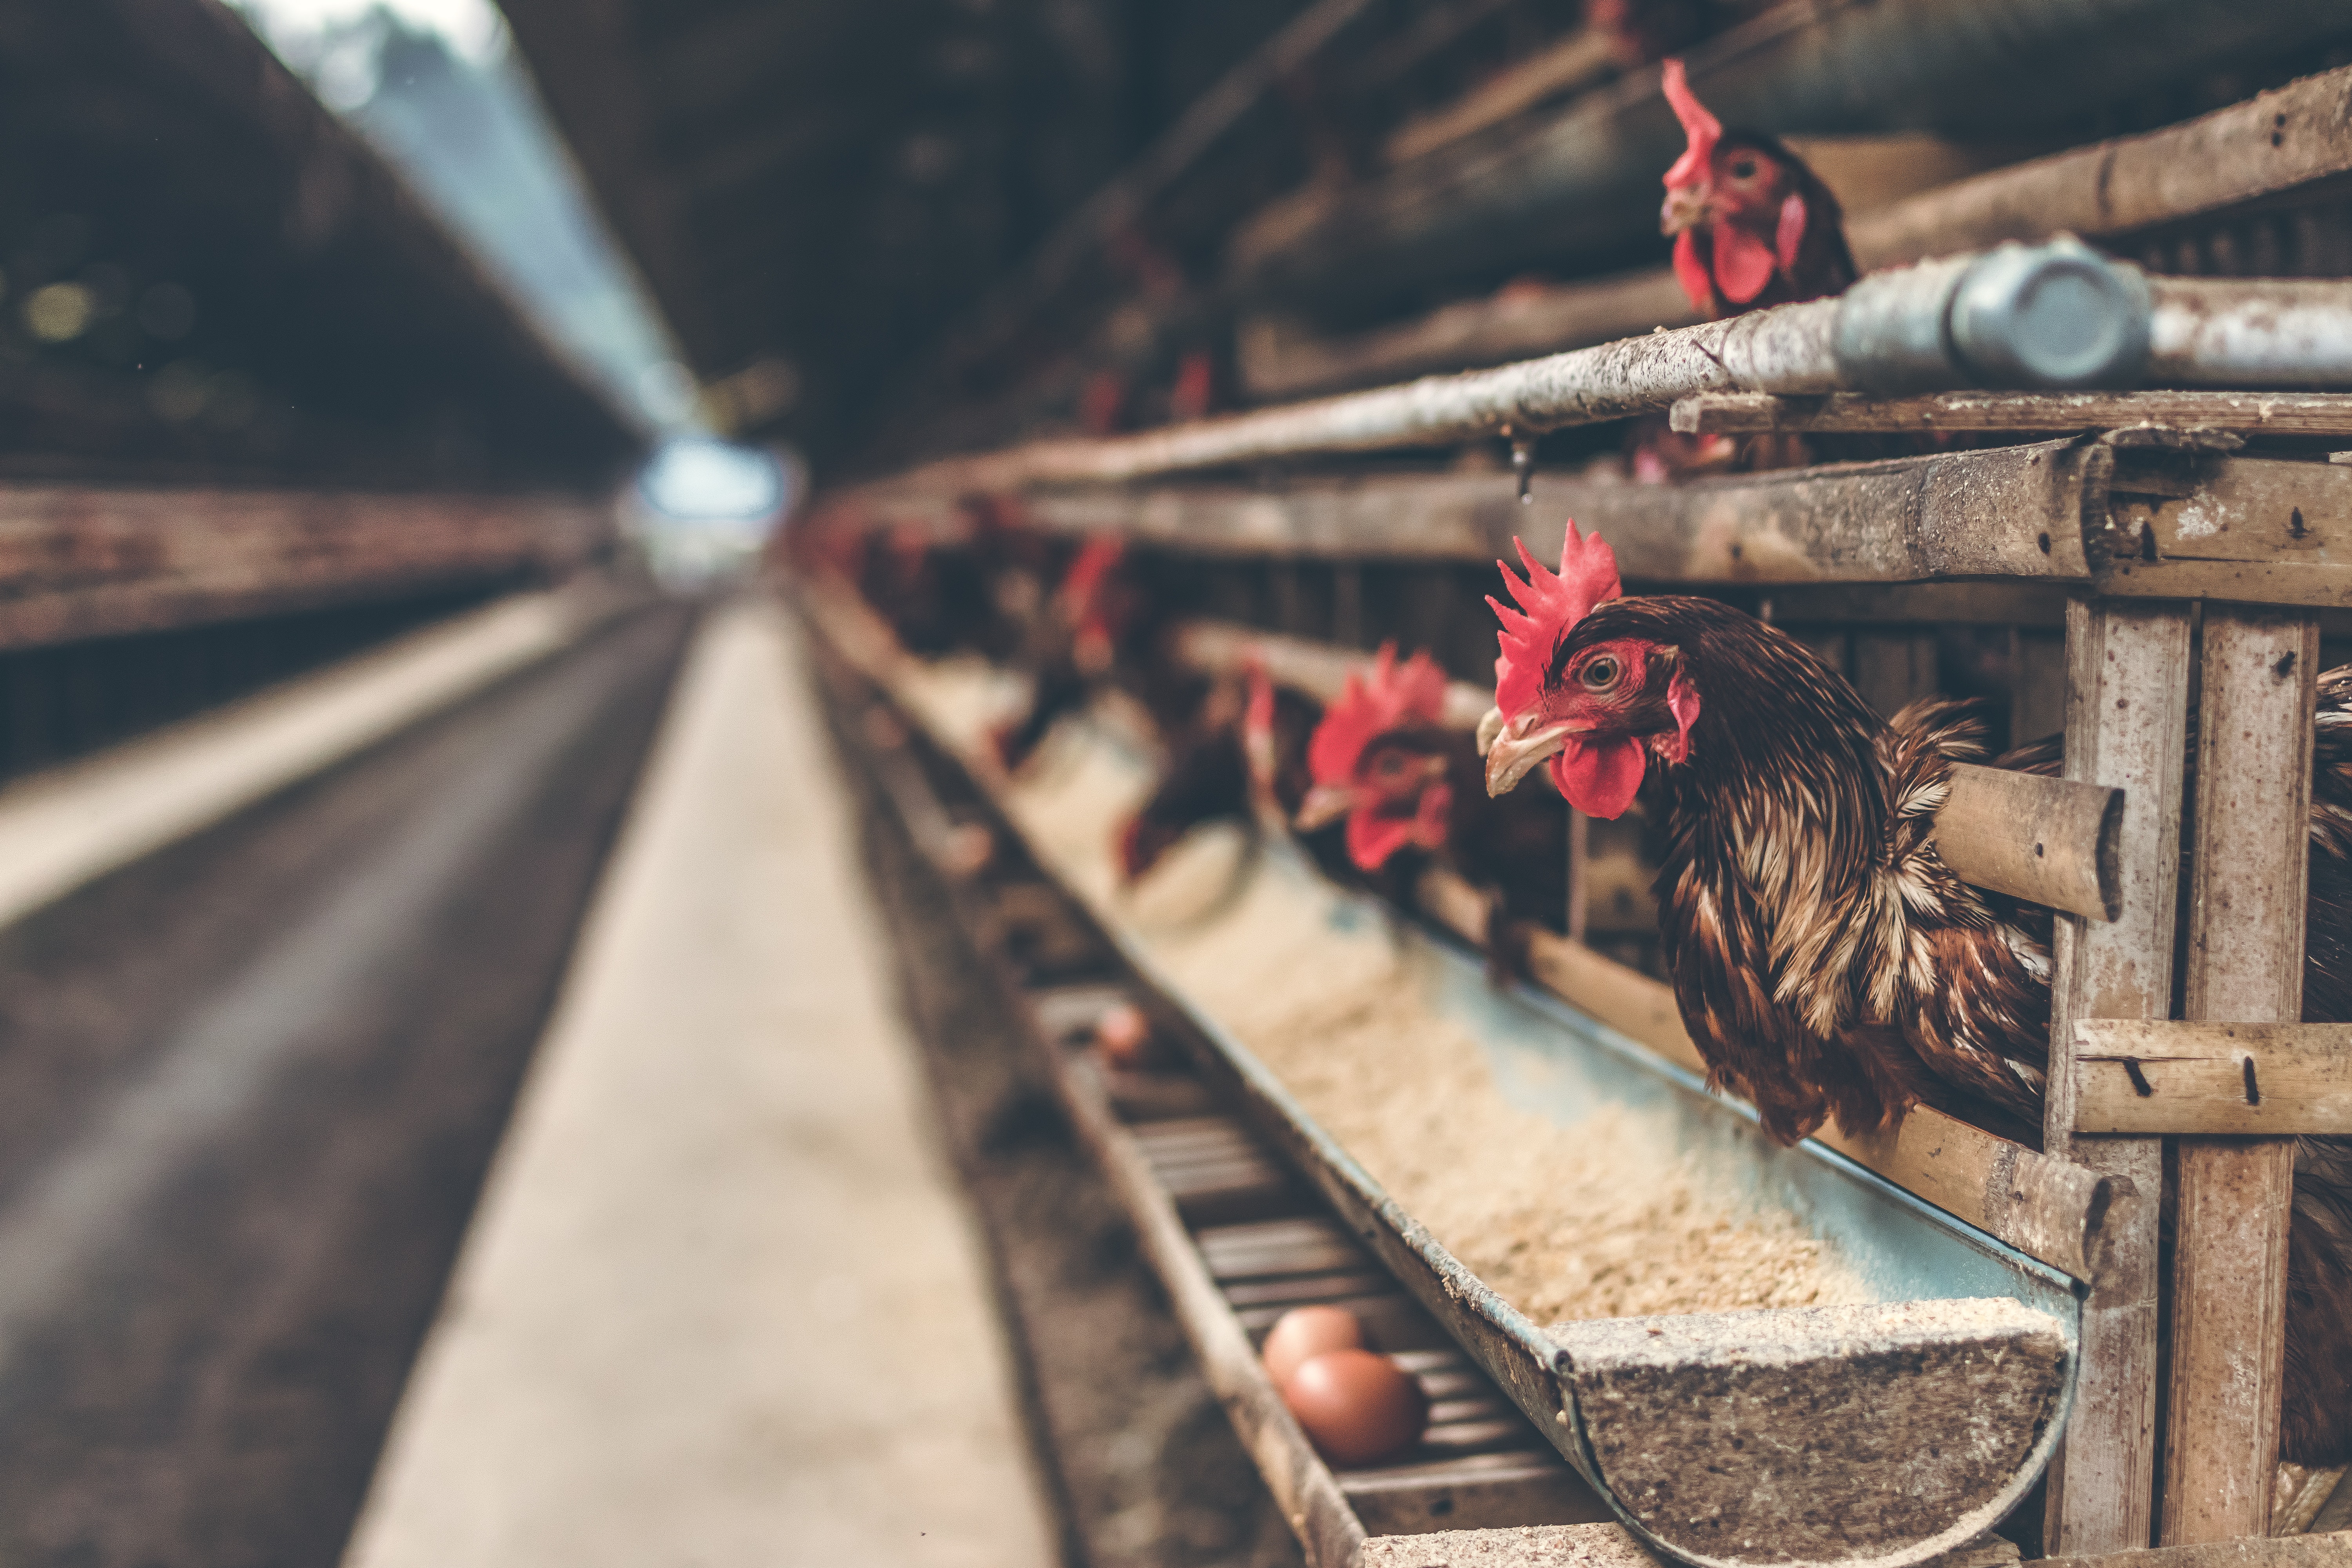
track, rail transport